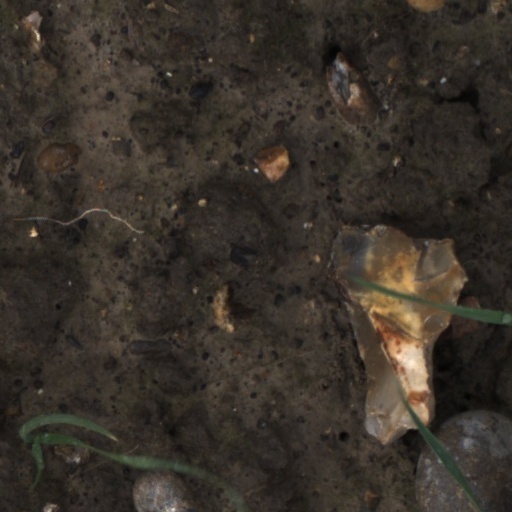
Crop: wheat